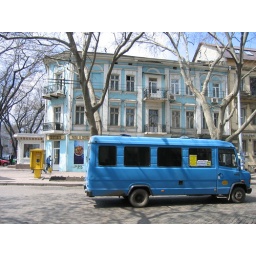
blue van in the streets of Odessa